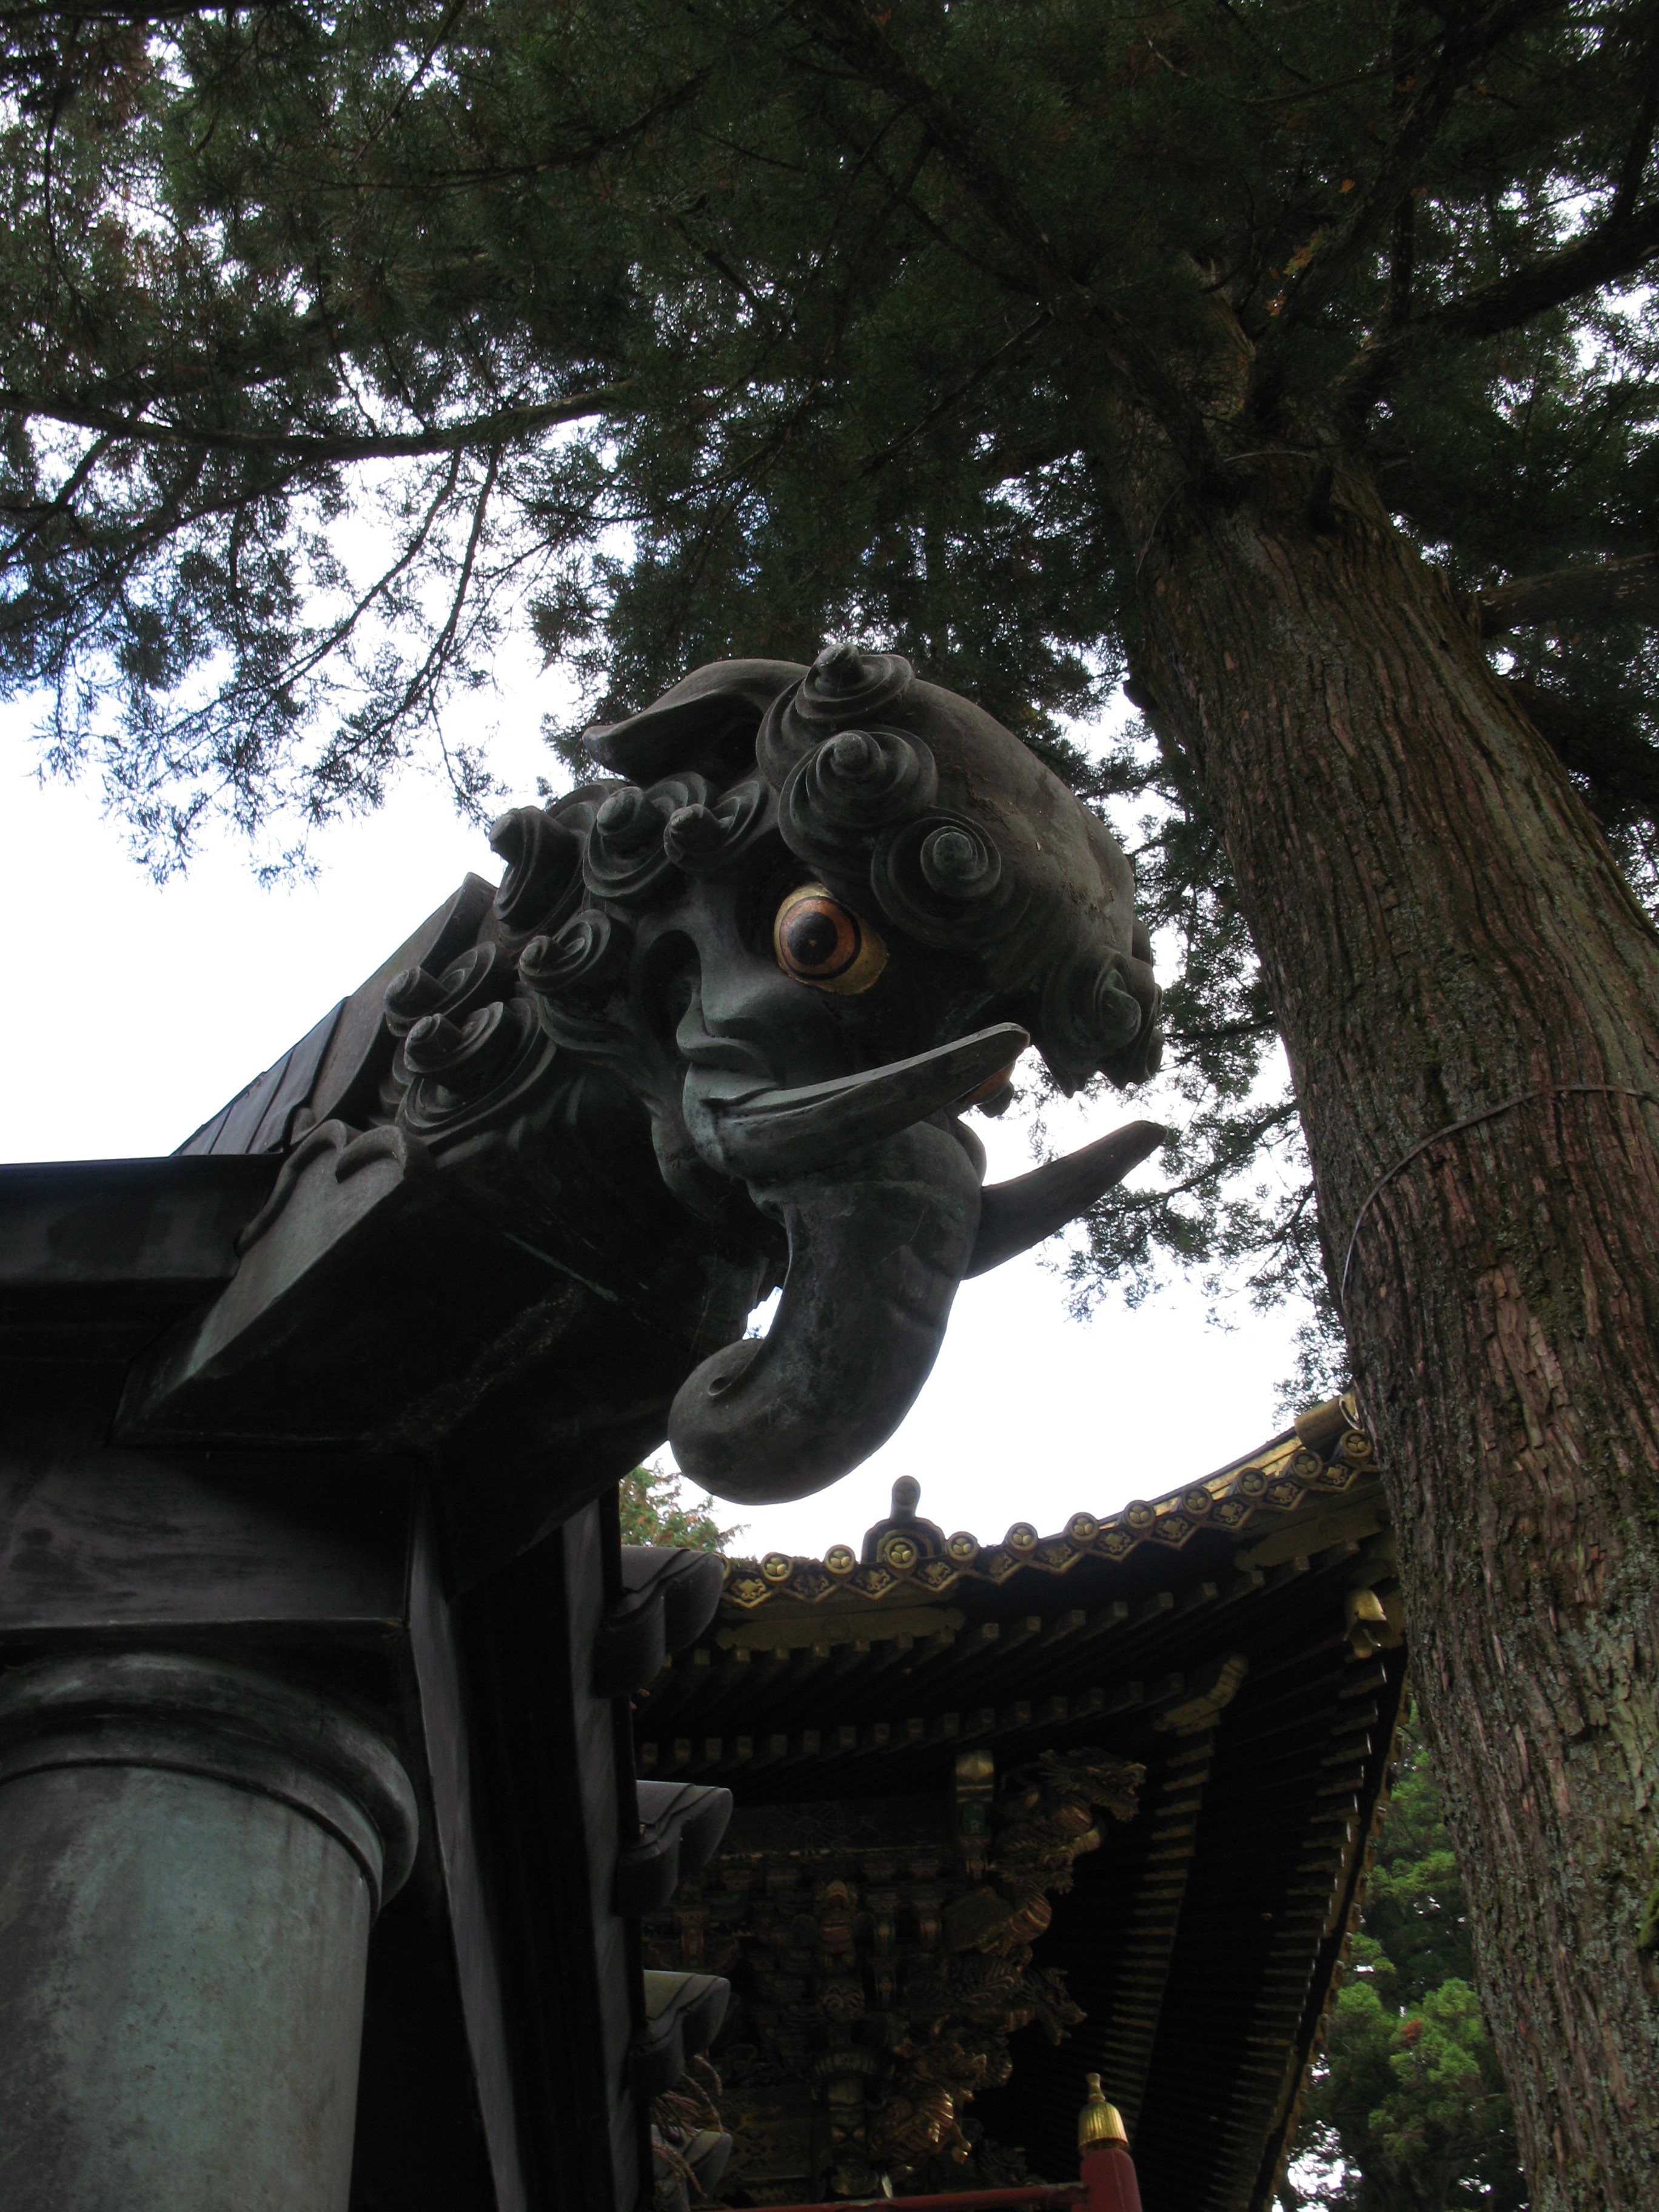
tree, monument, statue, high, sculpture, art, cool image, temple, shrine, nikko, hires, heritage, hi, res, powershotg7, toushogu, canong7world